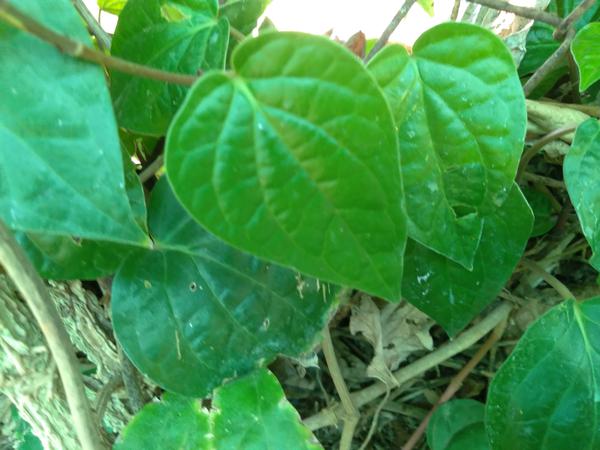
Plant: Betel